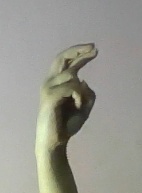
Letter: zay